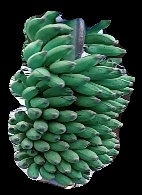
Variety: elakki-bale
Grade: grade1